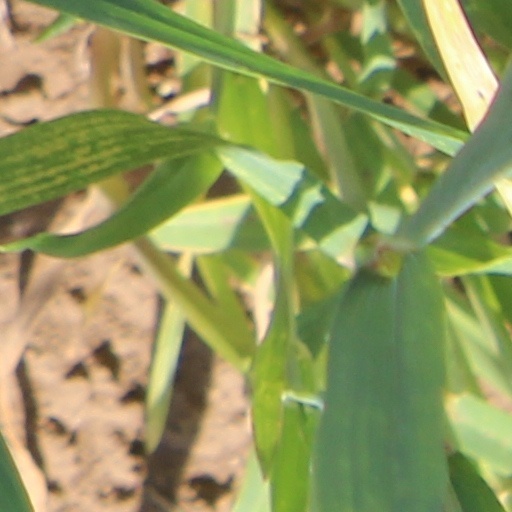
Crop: wheat